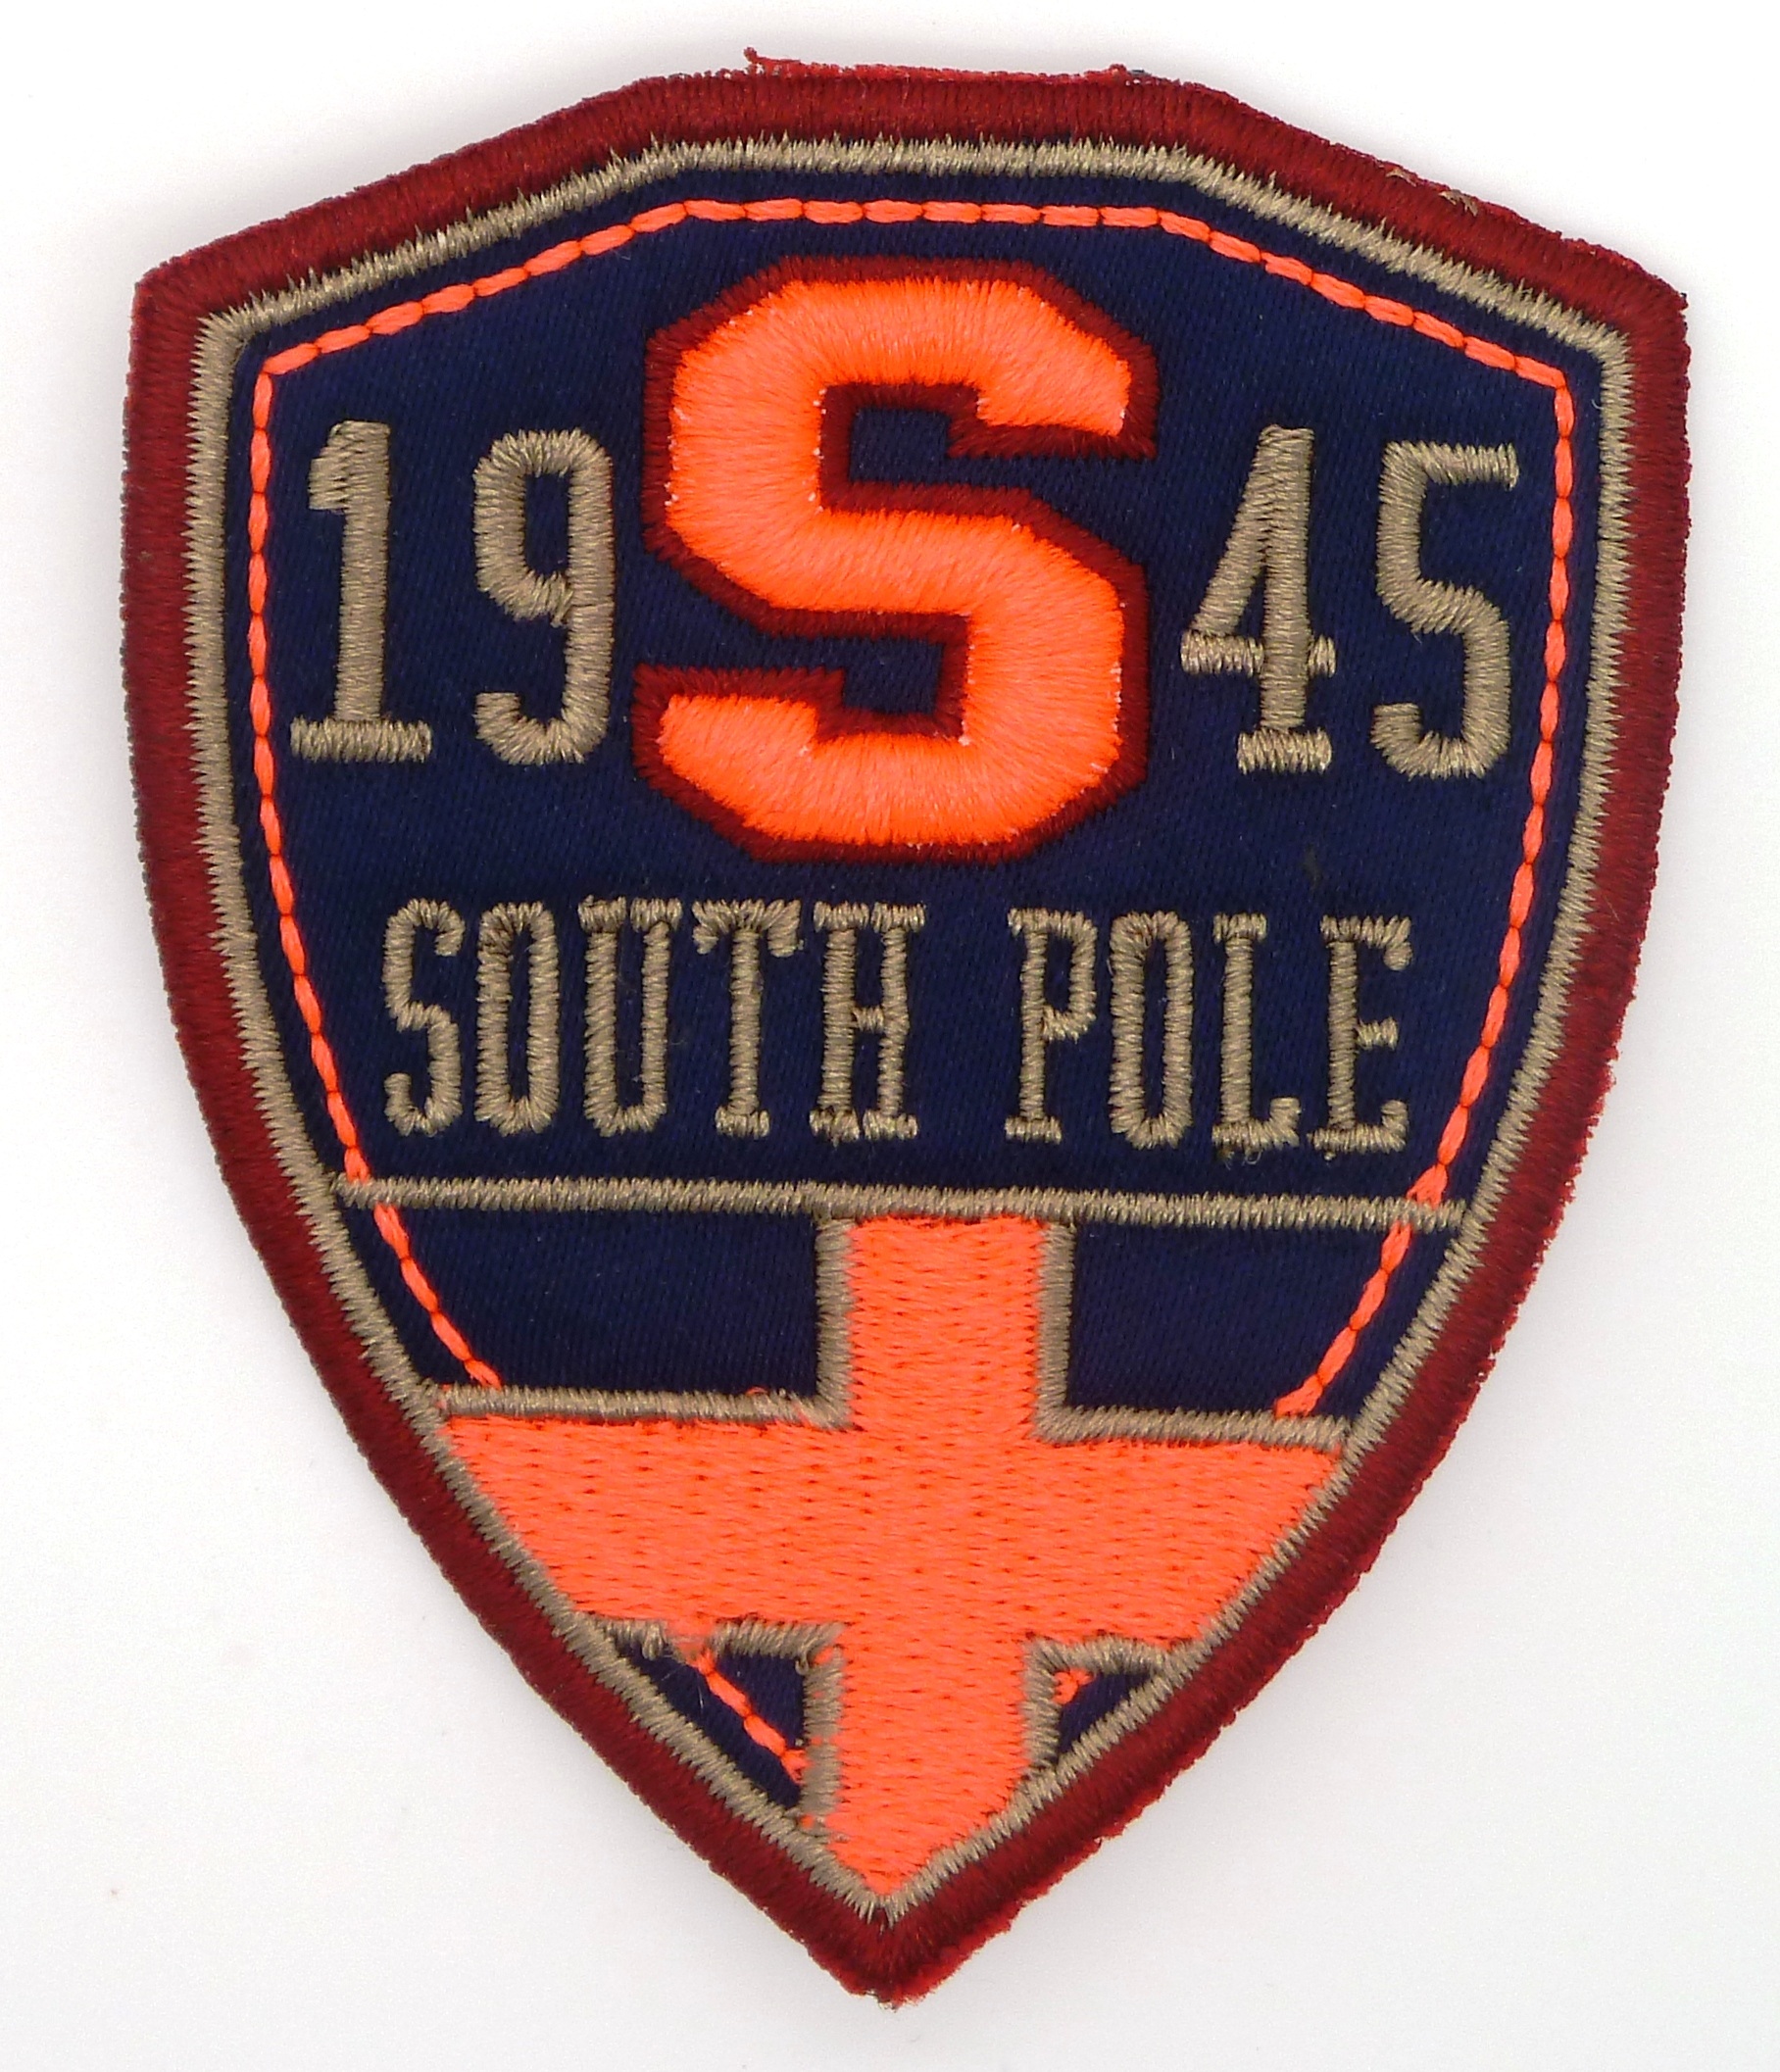
patch, badge, award, embroidery